Bayan Fenwick

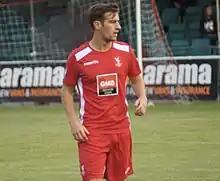
Fenwick playing for Whitehawk 2017

Bayan Fenwick (born 16 November 1993) is an English footballer who plays as a forward for AB Tårnby.